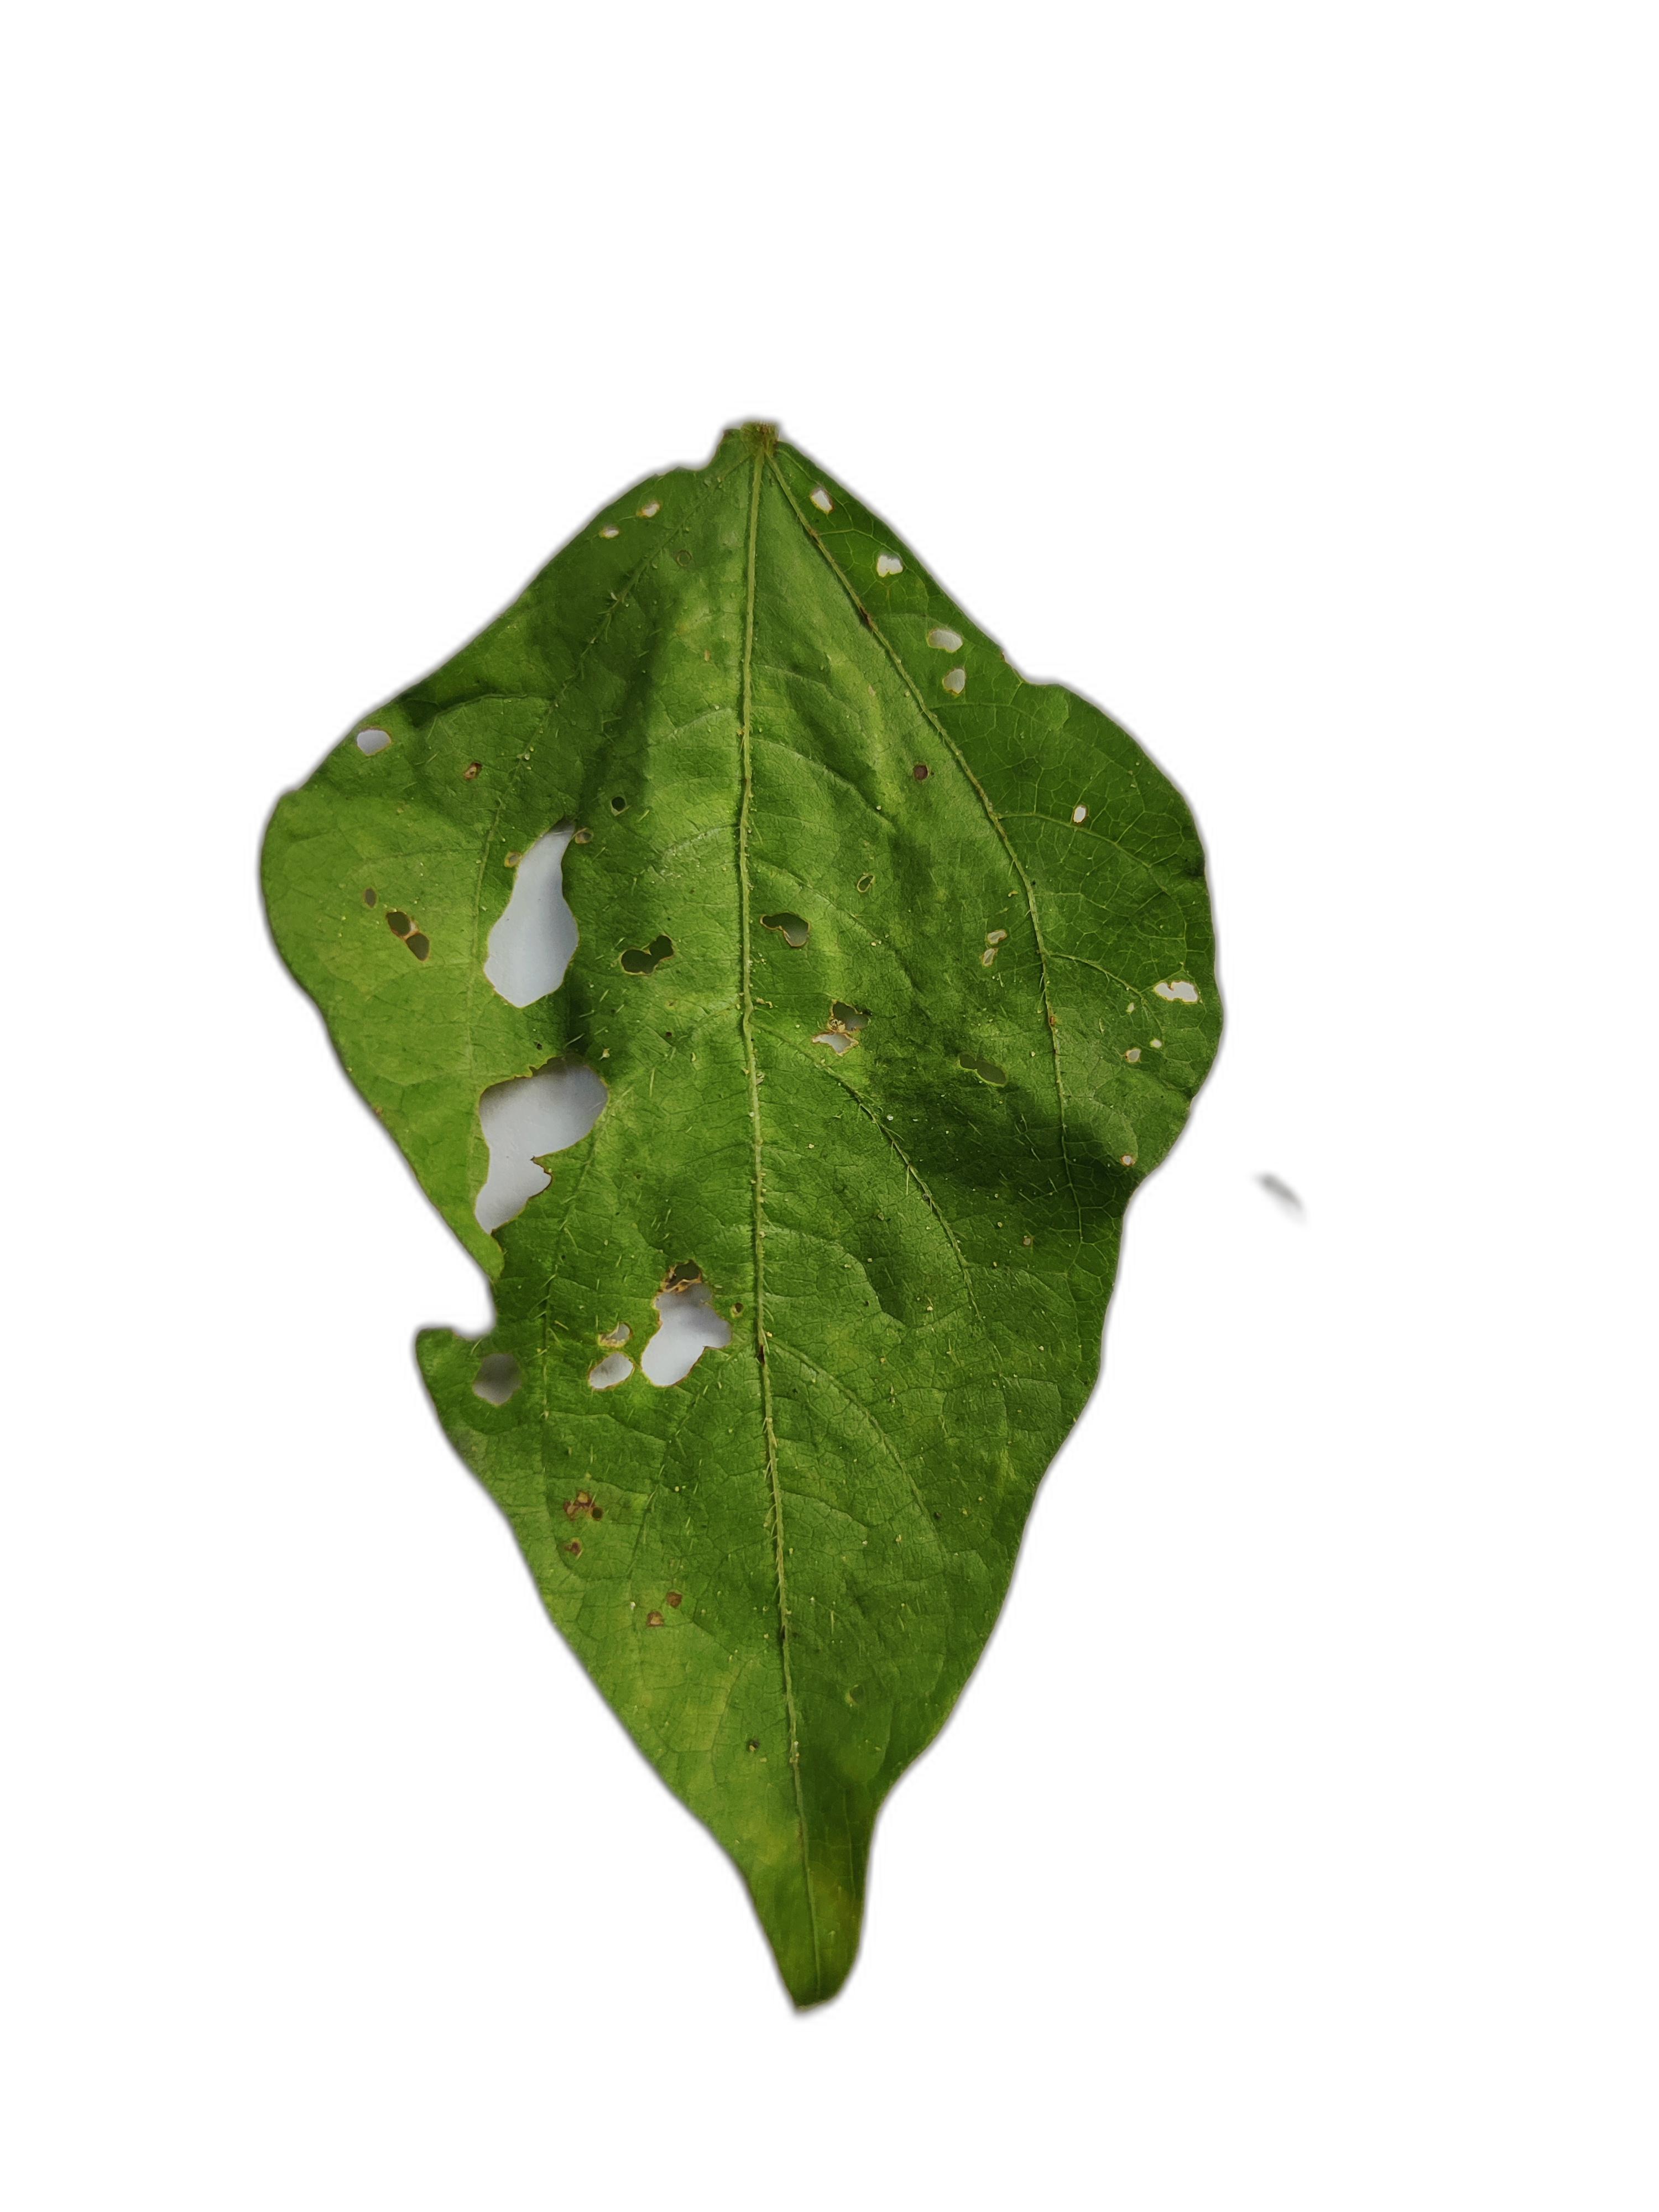
Label: Cercospora leaf spot